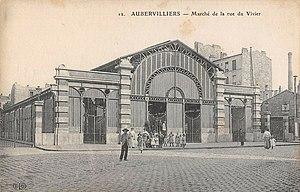
Aubervilliers.Rue du Vivier.Marché
La rue Henri-Barbusse à Aubervilliers est l'une des artères principales de cette ville.